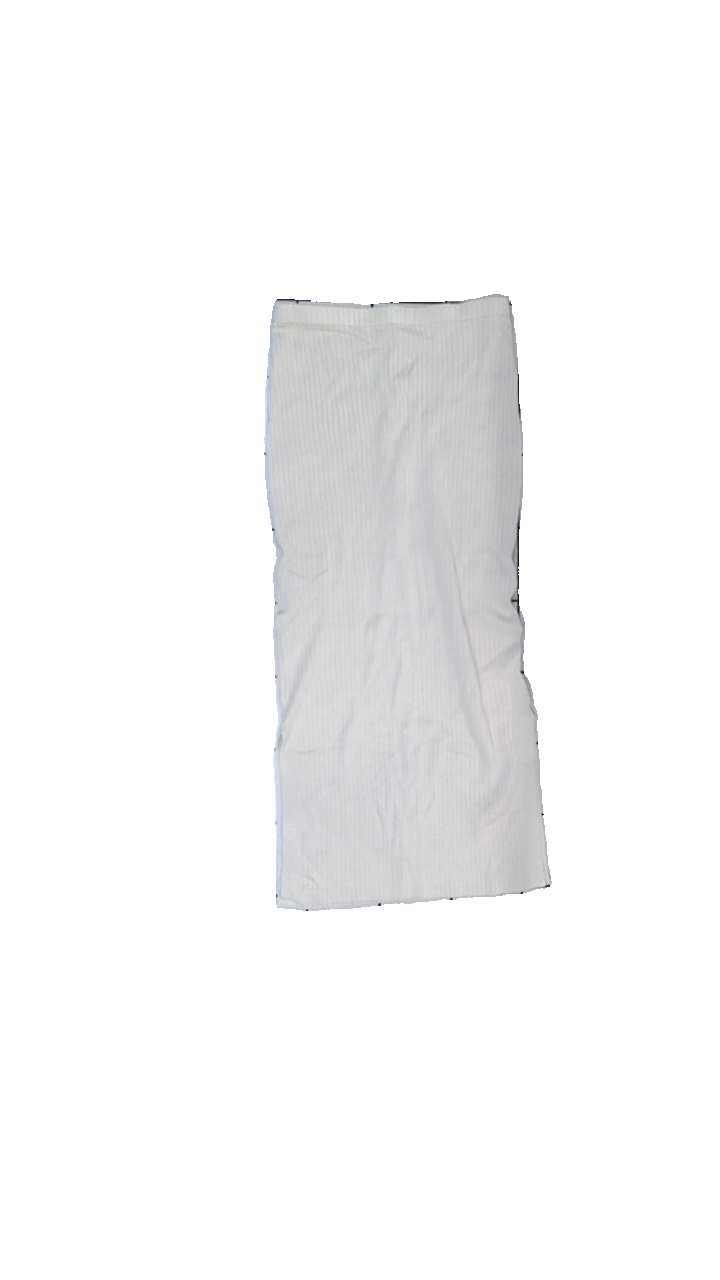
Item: Skirt (Ladies)
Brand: Gina Tricot
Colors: Beige
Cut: Regular
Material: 80% viscose, 20% elastane
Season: All
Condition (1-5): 3
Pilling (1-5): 4
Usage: Reuse
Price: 50-100